Emigration from Mexico

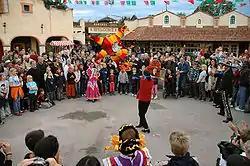
Piñata, Mexico Day in Germany.

Aside from the United States, Mexican immigrants have settled in Canada, Spain, Germany, Italy, the United Kingdom, France, Taiwan, Japan and other countries. A large Mexican immigrant population also exists in Central and South American countries as Guatemala, Costa Rica, Cuba, Brazil, Colombia, and Chile. Mexican Mennonites settled in Bolivia, Argentina and Paraguay. There have been cases of Mexicans working or residing in Saudi Arabia and other countries but not in demographically significant numbers. Under "Aliyah", or the immigration of Jews of the Diaspora to Israel, an unspecified number of Mexican Jews have immigrated to Israel. In recent years Mexican business and engineering professionals have settled in African countries like Kenya, Nigeria and South Africa.